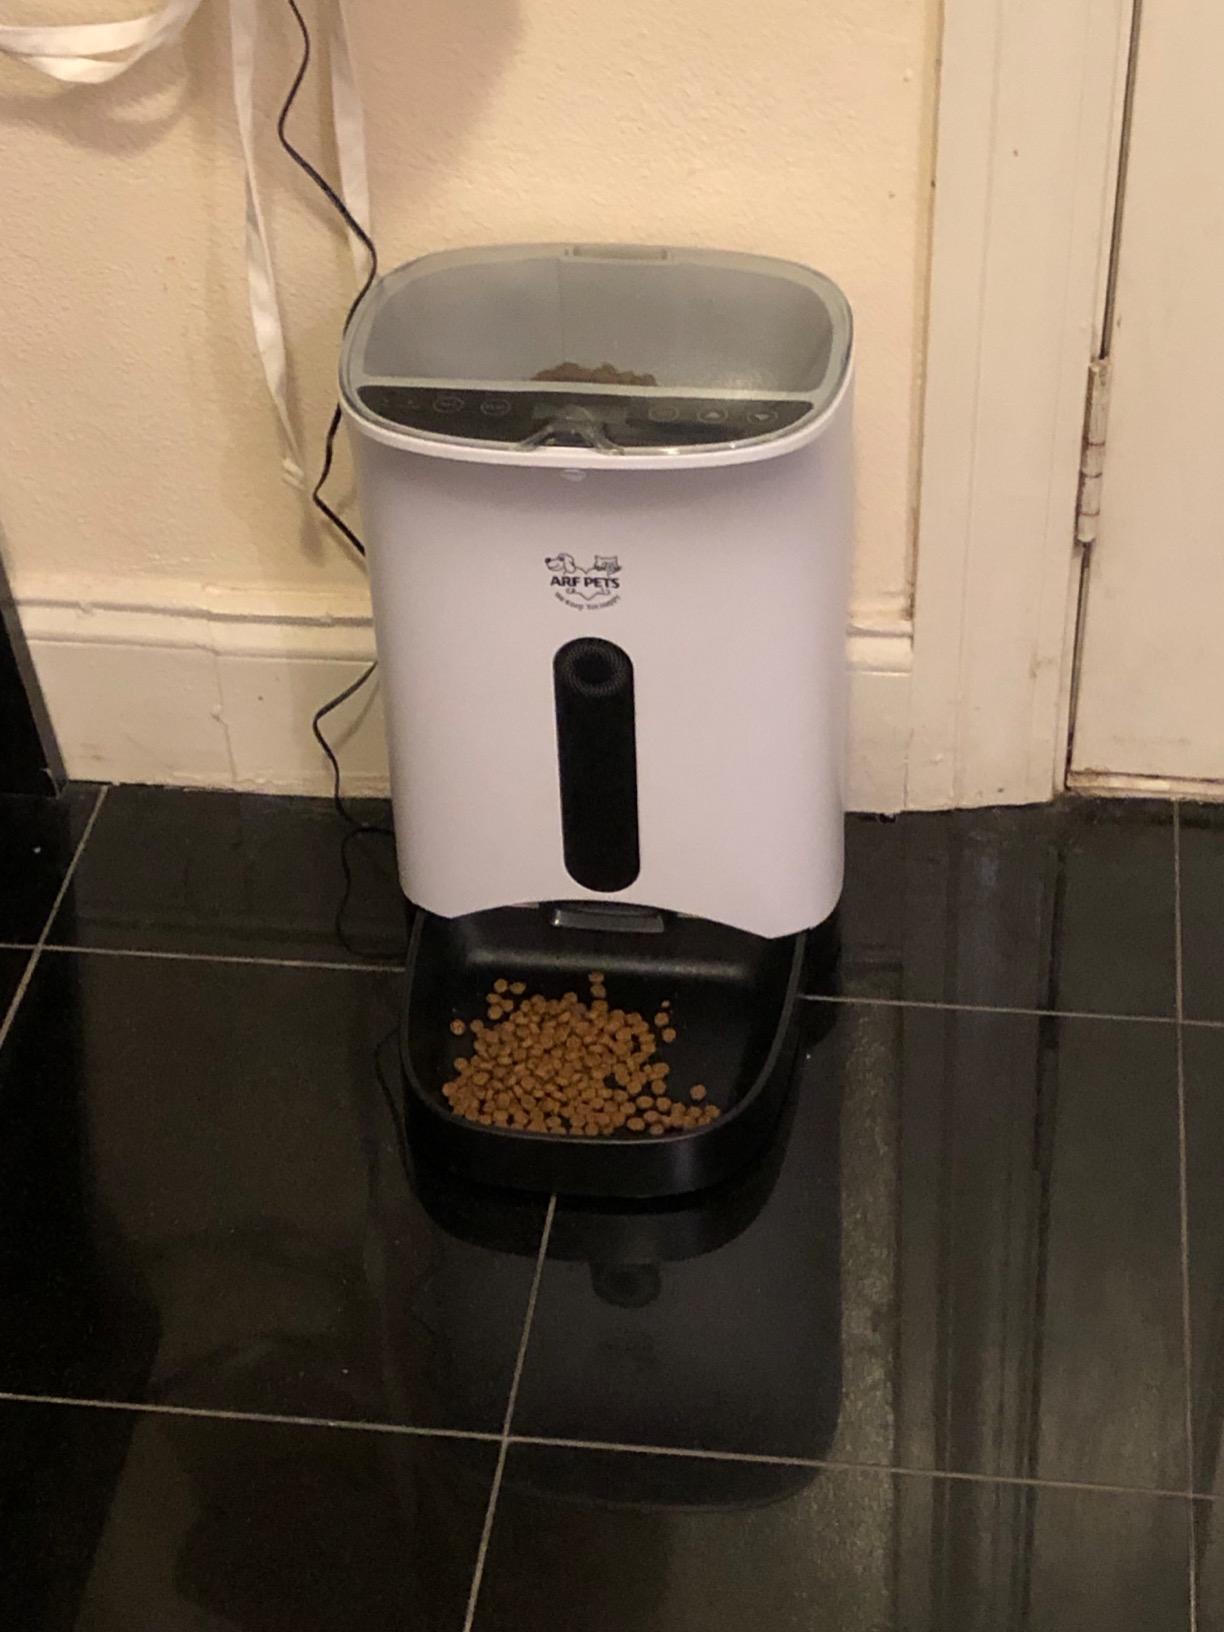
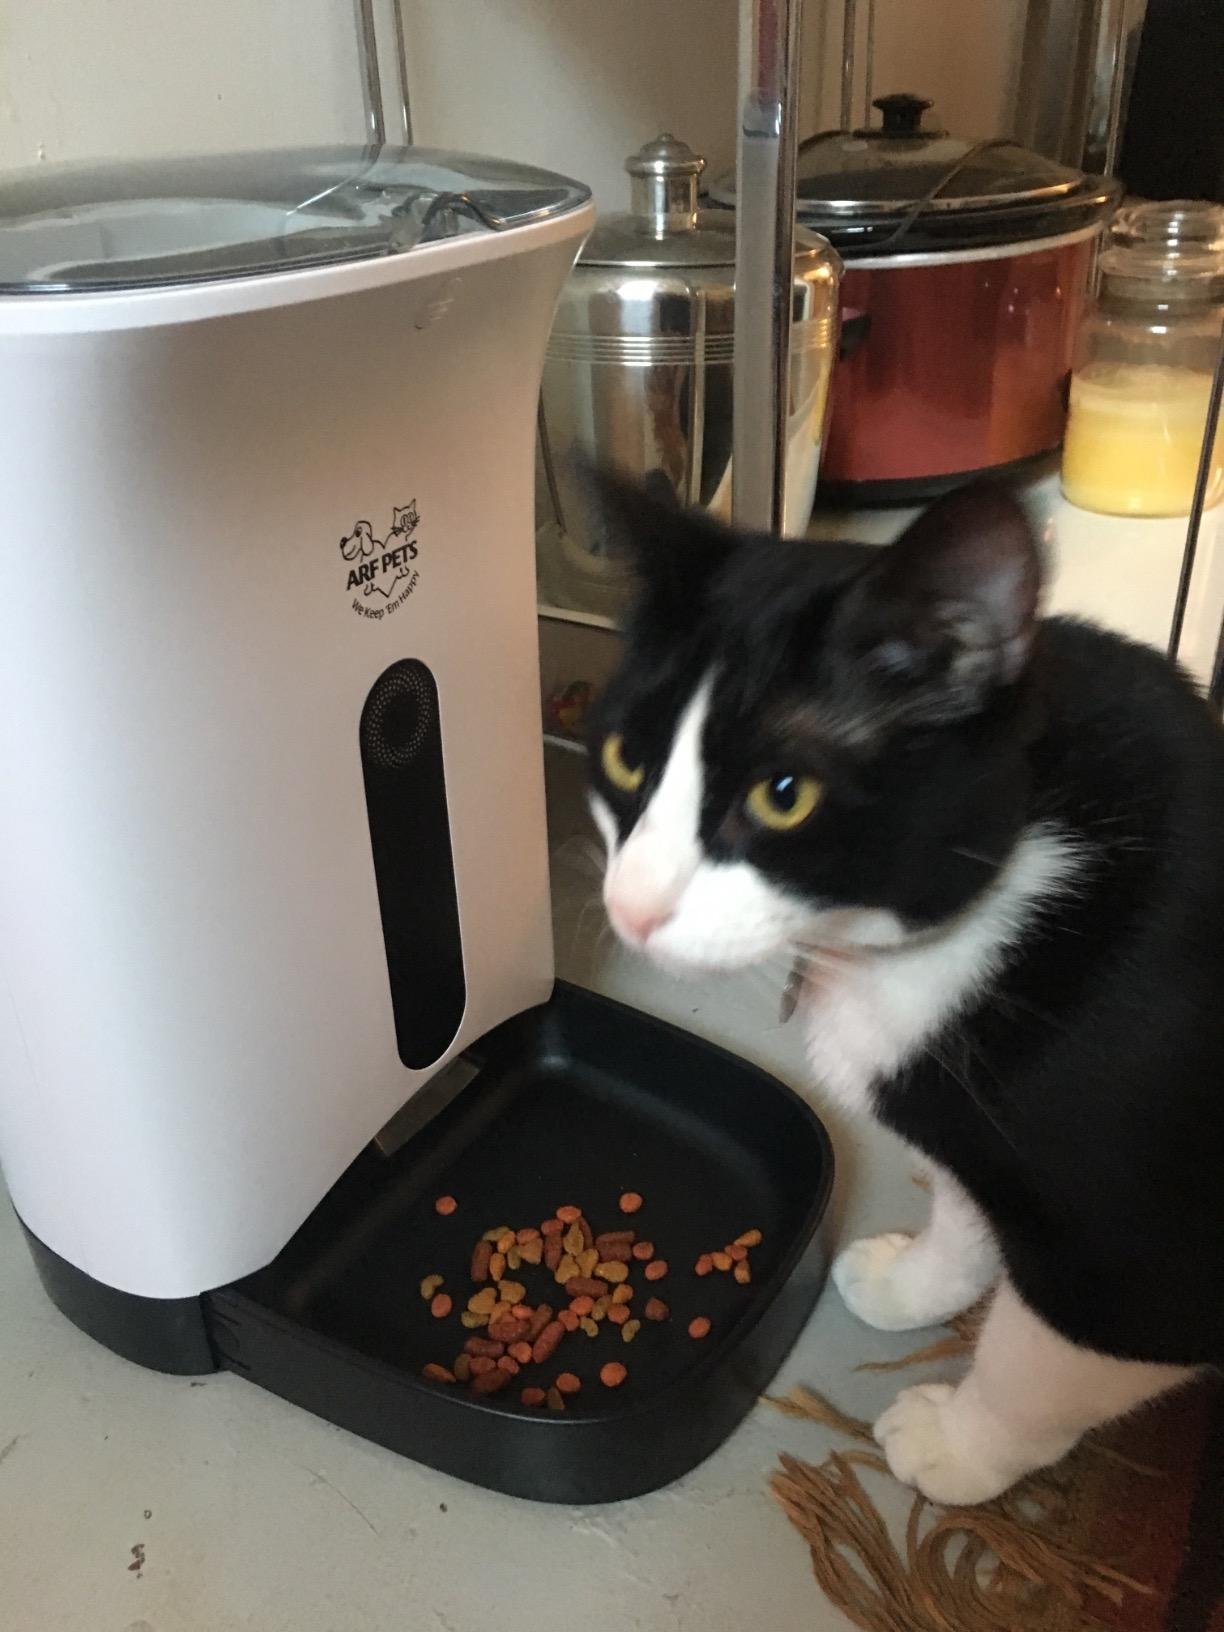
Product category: items_feeder
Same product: yes